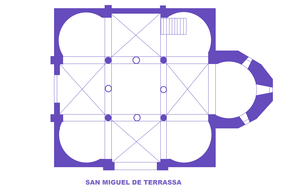
San Miguel de Terrassa, Espagne, Plan
Art préroman ou plus souvent Architecture préromane sont des expressions employées pour désigner les œuvres construites durant la période qui s'étend entre la fin de l'art paléochrétien et les premiers arts romans vers l'an mille. La chute de l'Empire en Occident met fin à une certaine homogénéité architecturale, tandis que dans l'Empire romain d'Orient autour de Constantinople se développe l'art byzantin avec Justinien.